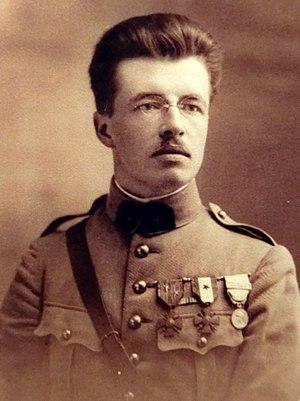
Lieutenant au 8ème Génie à Tours, en mai 1922
Le 8ᵉ régiment de transmissions est une unité de l'Armée de terre française dont la portion centrale était située à Suresnes, à la forteresse du Mont-Valérien. Le 1ᵉʳ août 2014, il fusionne avec la DIRISI d'Île-de-France et prend le nom de Direction interarmées des réseaux d'infrastructure et des systèmes d'information d'Île-de-France / 8ᵉ régiment de transmissions.
Henri Adeline est un général et un résistant français. Il combattit dans les rangs de l'armée de terre française pendant les deux guerres mondiales, et s'engagea à partir de 1943 dans les maquis de Dordogne puis, lors de la Libération, combattit dans le sud-ouest et contre les poches allemandes de Royan et de la Rochelle. Il est Compagnon de la Libération.